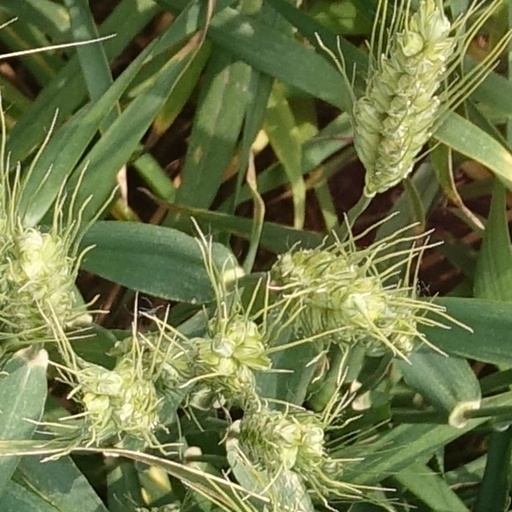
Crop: wheat